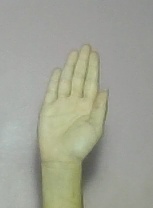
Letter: seen